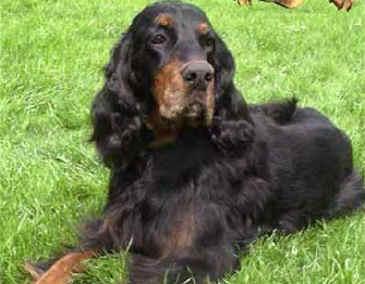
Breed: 228-n000085-Gordon_setter